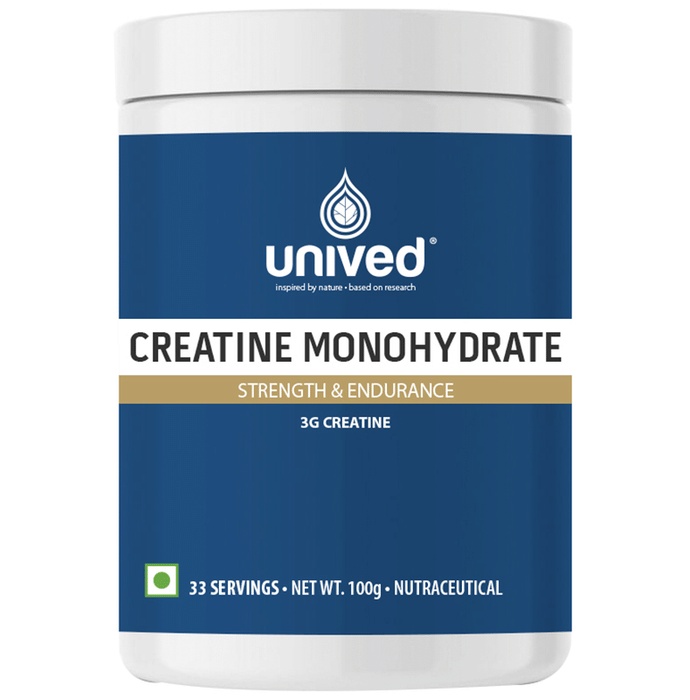
Unived Creatine Monohydrate
Unived Creatine Monohydrate is among the most well-researched and effective supplements. It can help with exercise performance by rapidly producing energy during intense activity.
Brand: Unived Healthcare Products Pvt Ltd
Category: Health & Beauty > Health Care > Fitness & Nutrition > Vitamins & Supplements > Creatine